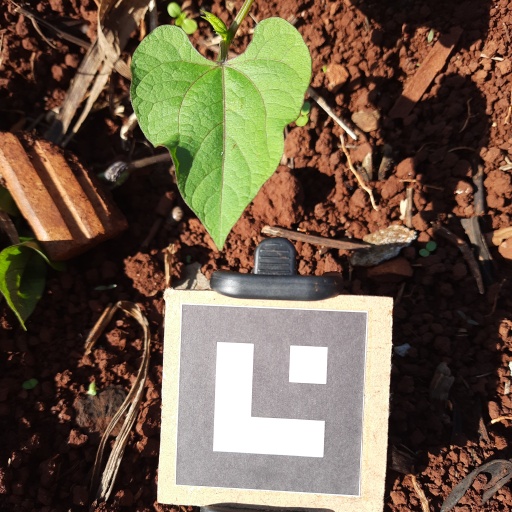
Observations: wavy surface, no eating holes, under sunlight